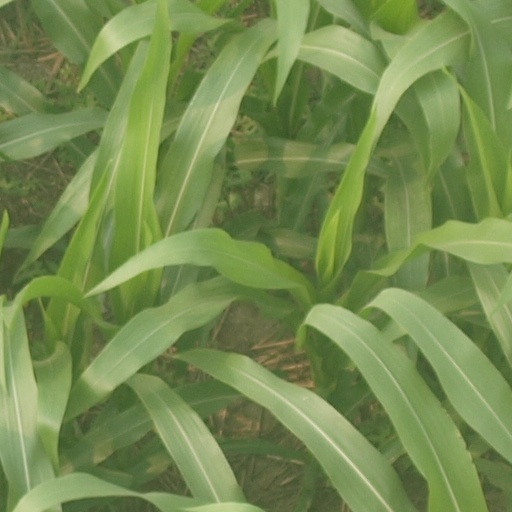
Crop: maize; corn